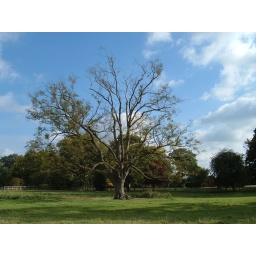
a tree (duh!) in the fields outside baddesly clinton, the medieval moated manor house near birmingham, uk.